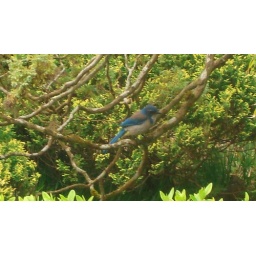
blue bird in a tree